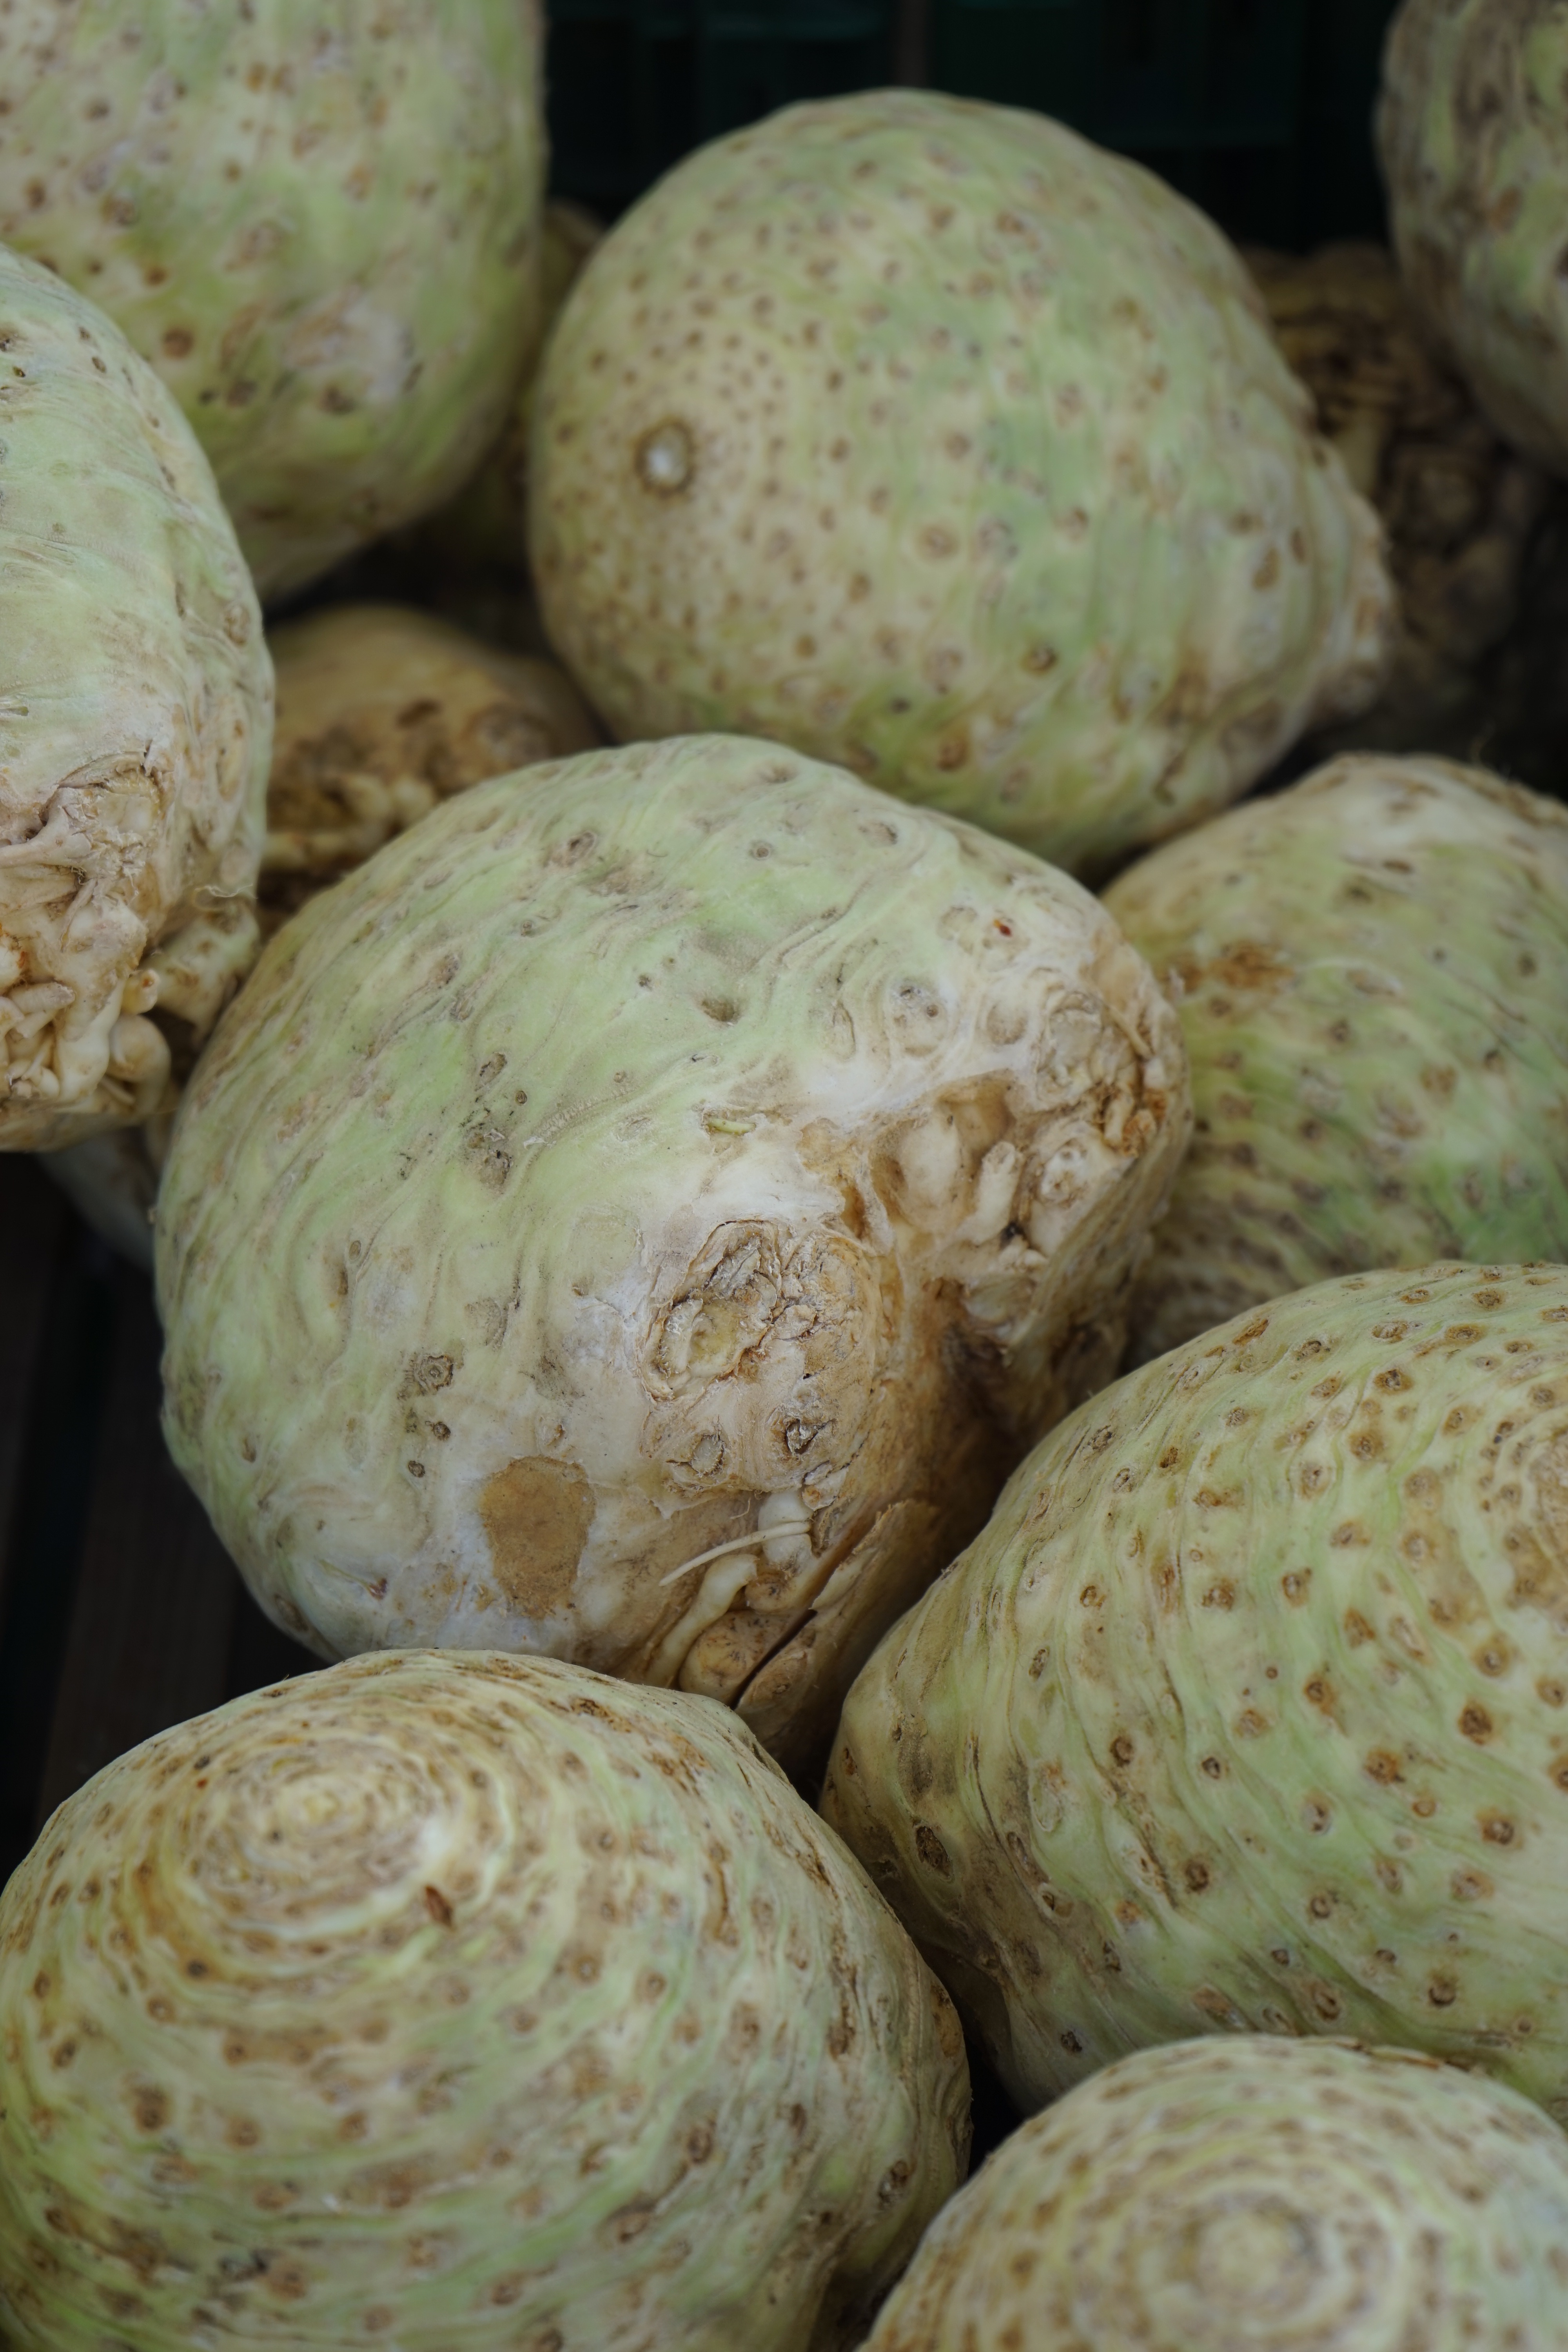
plant, fruit, food, produce, vegetable, gourd, vegetables, celery, turnip, celeriac, cucurbita, flowering plant, tuber, land plant, apium graveolens var rapaceum, apium graveolens var, rapaceum, root celery, zeller